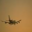
Label: airplane